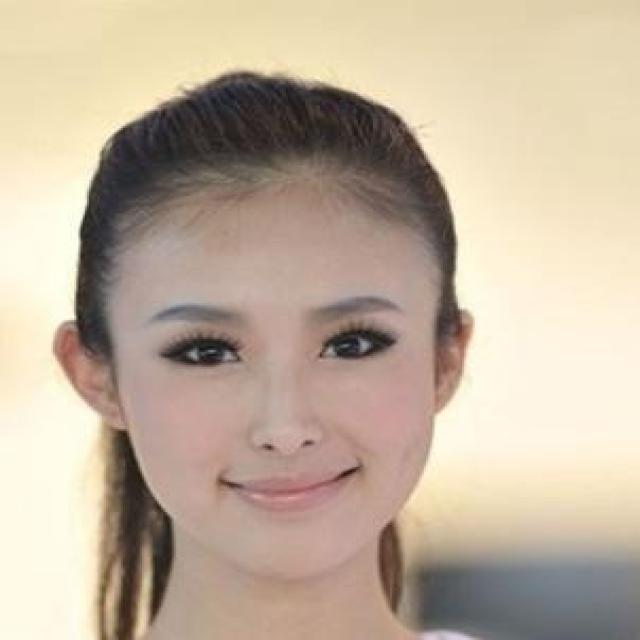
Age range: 21-44